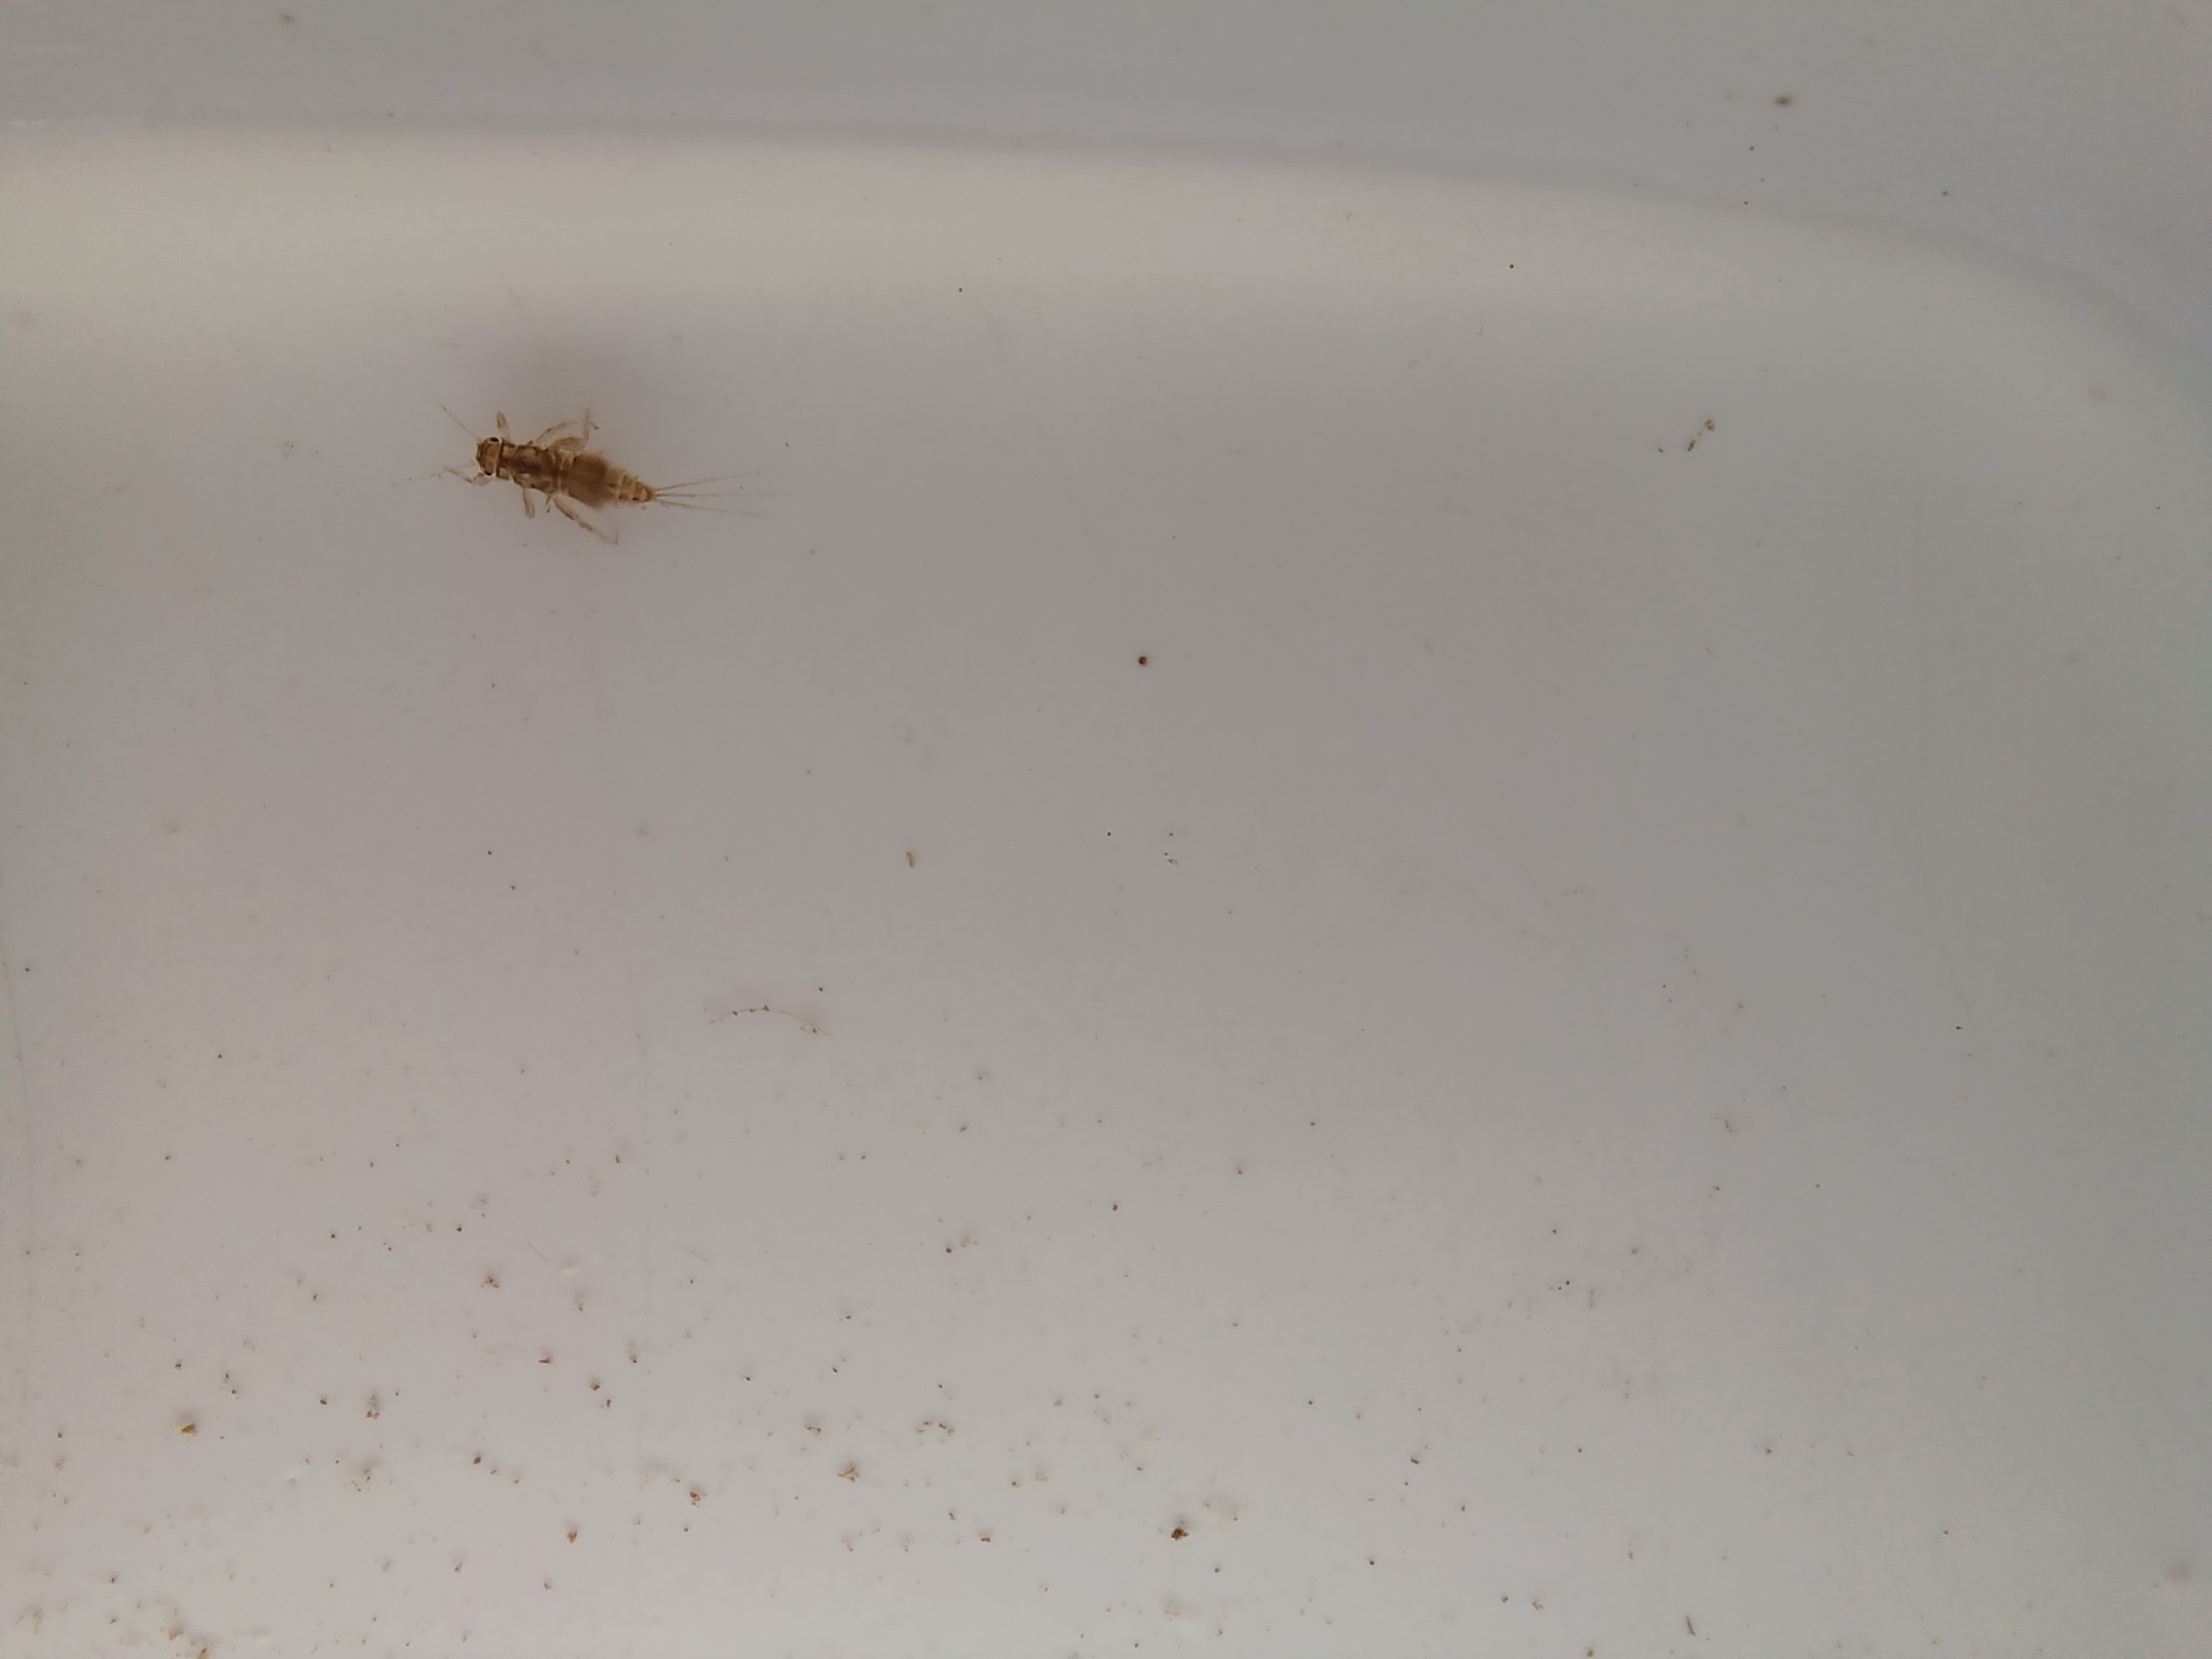
Macroinvertebrate group: other_mayflies